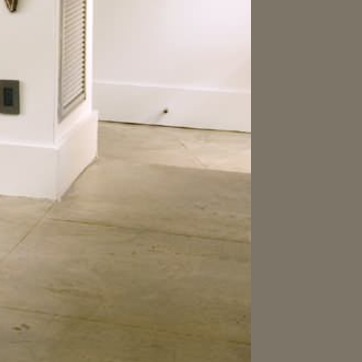
Material: tile